Port of Beirut

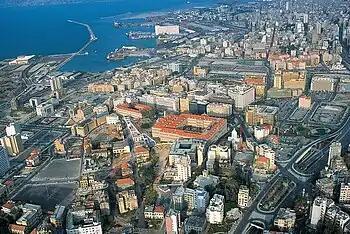

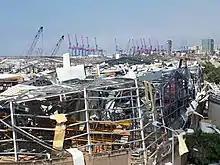
Warehouse damaged by the 4 August 2020 explosion, with container terminal gantry cranes in the background

In 1887, during Ottoman rule, the Port was granted to a French Company, the Compagnie du Port, des Quais et des Entrepôts de Beyrouth (Company of the Port, Quays and Warehouses of Beirut). The Ottoman administration granted further concessions and autonomy to the company, in managing the Port of Beirut, as it became an important harbour in Lebanon. In 1920, Lebanon came under French Administration, under the Mandate for Syria and the Lebanon, acting as Greater Lebanon. This provided the Port with access to French funding and trade. The Port of Beirut would be continue to be operated by the same French Company, which renamed the Gestion et Exploitation du Port de Beyrouth in 1960.